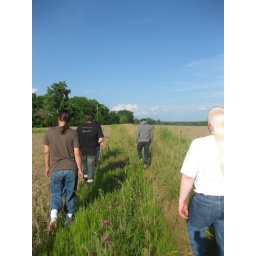
It was set back off the road in a beautiful field. But beware the field was FULL of ticks.